Dalton, Ohio

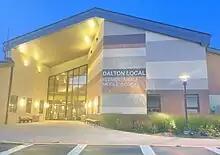
Dalton Elementary and Middle School

Dalton is served by a branch of the Wayne County Public Library.